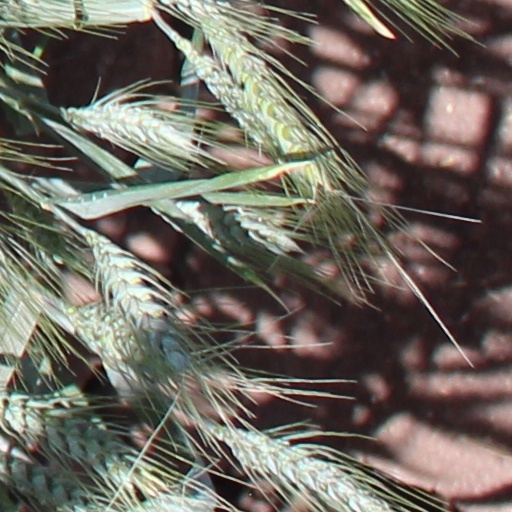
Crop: wheat